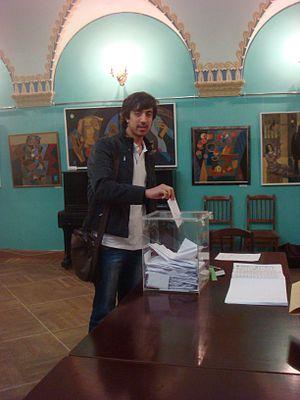
Élections législatives algériennes le 6 mai 2012 en Russie dans le bureau de Saint-Pétersbourg, situé à la Maison des Nationalités, Mokhovaya ulitsa 15.
L'ambassade d'Algérie en Russie est la représentation diplomatique de l'Algérie en Russie.